Princeton station (Minnesota)

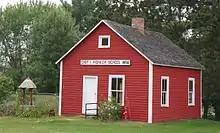
The pioneer schoolhouse at the museum in 2015

Today, the depot is the home of the Mille Lacs County Historical Society Depot Museum, with railroad cars and track placed next to the building. Railroad cars on-site include a 1963 Milwaukee Road insulated boxcar, a 1925 Wooden Milwaukee Road boxcar, a 1963 Burlington Northern wide-vision steel caboose, and a 1963 Great Northern flat car used for concerts in the summer. Also on site is the 1856 "District 1" one-room schoolhouse, which was the first school in Mille Lacs County.